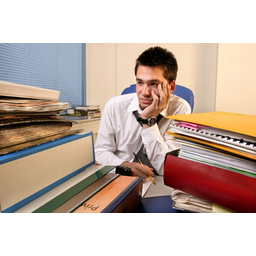
Label: paper